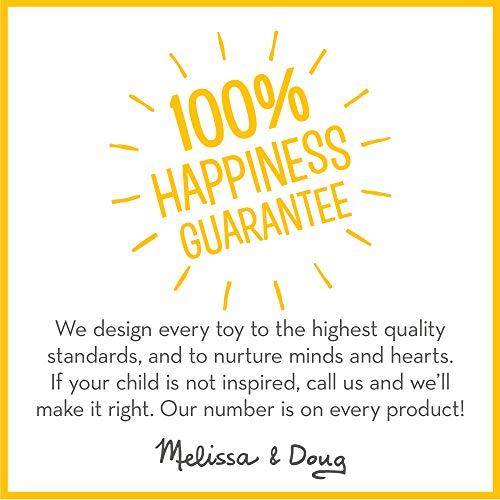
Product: Melissa & Doug Created by Me! Princess Collection Paper Craft Kit (2 Wands, 2 Tiaras, 2 Masks, 2 Purses)
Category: Toys & Games | Learning & Education
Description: Princess collection paper craft kit with eight crafts to decorate with pre-cut shapes, gem stickers, and glitter stickers – no glue or tape needed.
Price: $6.83
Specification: ProductDimensions:5x1.2x8.7inches|ItemWeight:3.52ounces|ShippingWeight:9.9ounces(Viewshippingratesandpolicies)|ASIN:B07D2LQ2M6|Itemmodelnumber:31607|Manufacturerrecommendedage:4-8years